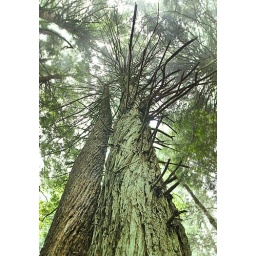
All of the trees in the Redwoods national forest are ridiculously tall, and unbelievably beautiful!